Princes Street, Dunedin

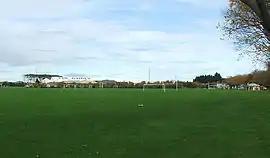
Kensington Oval lies at the southern end of Princes Street, effectively separating the central city from South Dunedin.

At the bottom end of Princes Street is the former Dunedin Metropolitan Club building, now home to Natural History New Zealand, one of the country's leading television production companies. Opposite this lies a large recreation reserve, which — despite its roughly triangular shape — is called the Oval, or more correctly, Kensington Oval. Kensington Oval contains mainly cricket and association football pitches, and also caters for rugby, hockey, and softball. The Oval also contains one of the city's main war memorials, dedicated to the fallen of the Boer War campaign. This lies close to the Oval's northernmost point. Close to the Oval are two major road junctions. At the north end, a link road connects Princes Street with the city's one-way street system (part of State Highway 1) and with Anderson's Bay Road, a major arterial route to South Dunedin and Otago Peninsula. The part of Princes Street close to the Oval, as well as several other nearby streets, was for many years used annually as part of the Dunedin Street Circuit, a temporary inner city motor-racing circuit used during the week-long Southern Festival of Speed, which ran from the 1980s until the early 2010s.